The Uncondemned

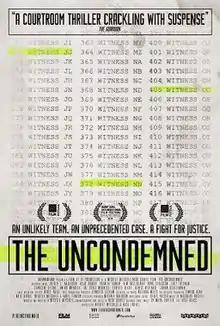

The Uncondemned is a 2015 documentary film produced by Film at Eleven Media. Co-directed by Michele Mitchell and Nick Louvel, the film examines the first trial that prosecuted rape as a war crime and an act of genocide. Rape was declared a war crime in 1919 but was not tried in court until 1997 during the trial of Jean-Paul Akayesu as a part of the International Criminal Tribunal for Rwanda (ICTR). Shot in Rwanda, the Democratic Republic of the Congo, the Netherlands and the United States, "The Uncondemned" premiered at the Hamptons International Film Festival on October 9, 2015.